Old Great Bulgaria

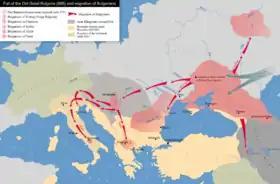
Bulgar settlements in the 6th and 7th centuries

Some also believe that the present-day Balkars of the Caucasus are the descendants of the Batbayan horde even though they speak a Turkic language of the Kipchak type.